History of the Philippines

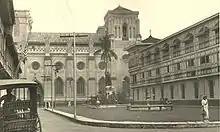
Plaza Santo Tomas in Intramuros, Manila; where the Santo Domingo Church, Colegio de Santa Rosa and the original University of Santo Tomas were built during the Spanish era.

Colonial income derived mainly from entrepôt trade: The Manila Galleons sailing from the port of Manila to the port of Acapulco on the west coast of Mexico brought shipments of silver bullion, and minted coin that were exchanged for return cargoes of Asian, and Pacific products. A total of 110 Manila galleons set sail in the 250 years of the Manila-Acapulco galleon trade (1565 to 1815). There was no direct trade with Spain until 1766.